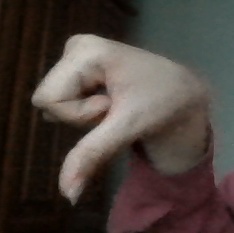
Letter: waw